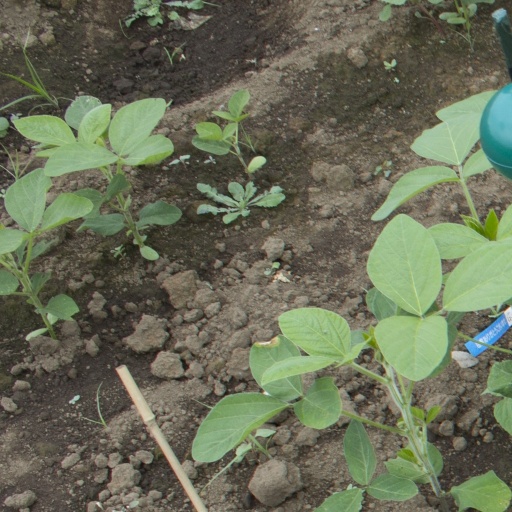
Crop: soybean